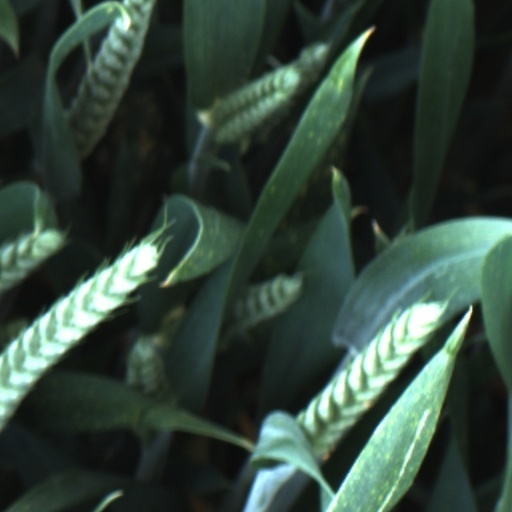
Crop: wheat